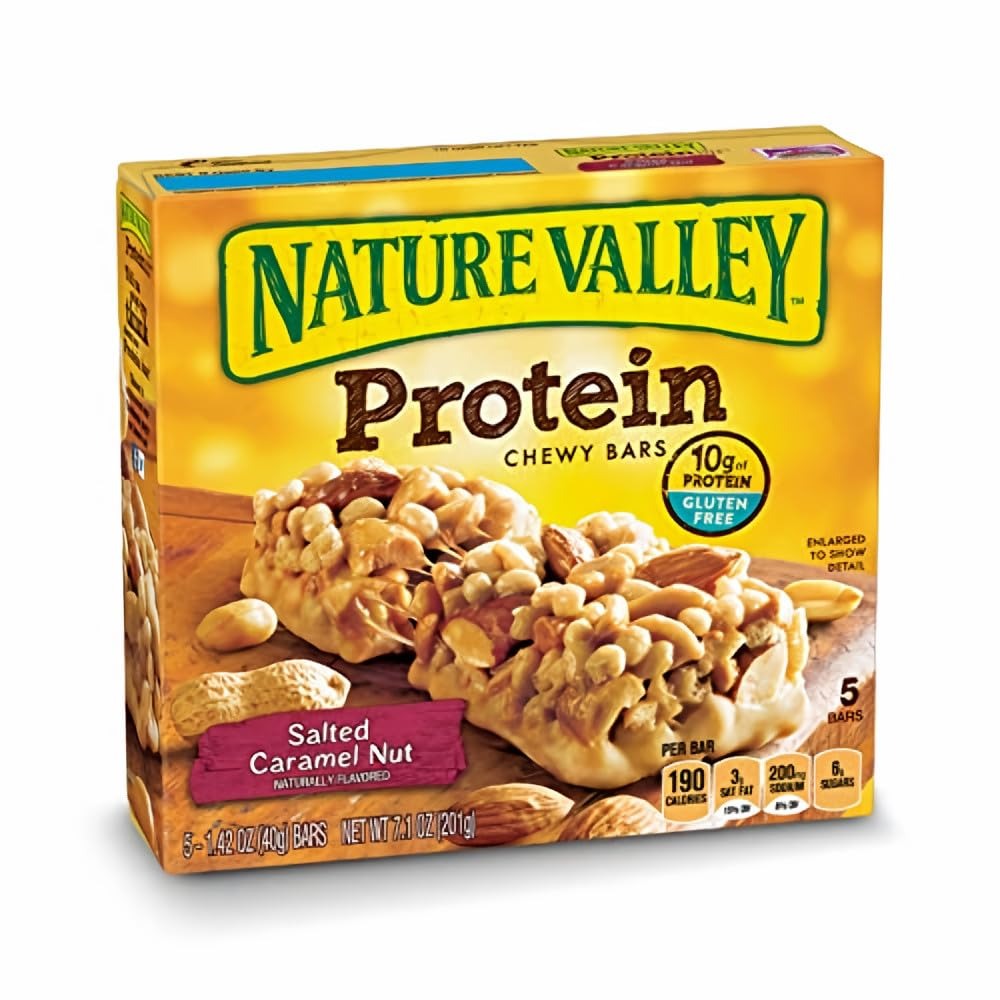
Item Name: Nature Valley, Protein, Salted Caramel Nut Chewy Bar, 7.1oz Box (Pack of 4)
Bullet Point 1: 10 g of protein per bar
Bullet Point 2: 190 calories per bar
Bullet Point 3: convenient 4 pack
Bullet Point 4: naturally flavored
Bullet Point 5: 5 bars per box
Product Description: 10 g of protein per bar, 190 calories per bar,convenient 4 pack, naturally flavored, 5 bars per box
Value: 20.0
Unit: Count

Price: 5.99